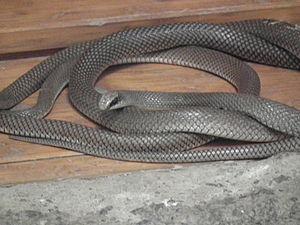
Rhamphiophis oxyrhynchus est une espèce de serpents de la famille des Lamprophiidae.